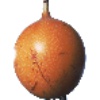
Label: granadilla